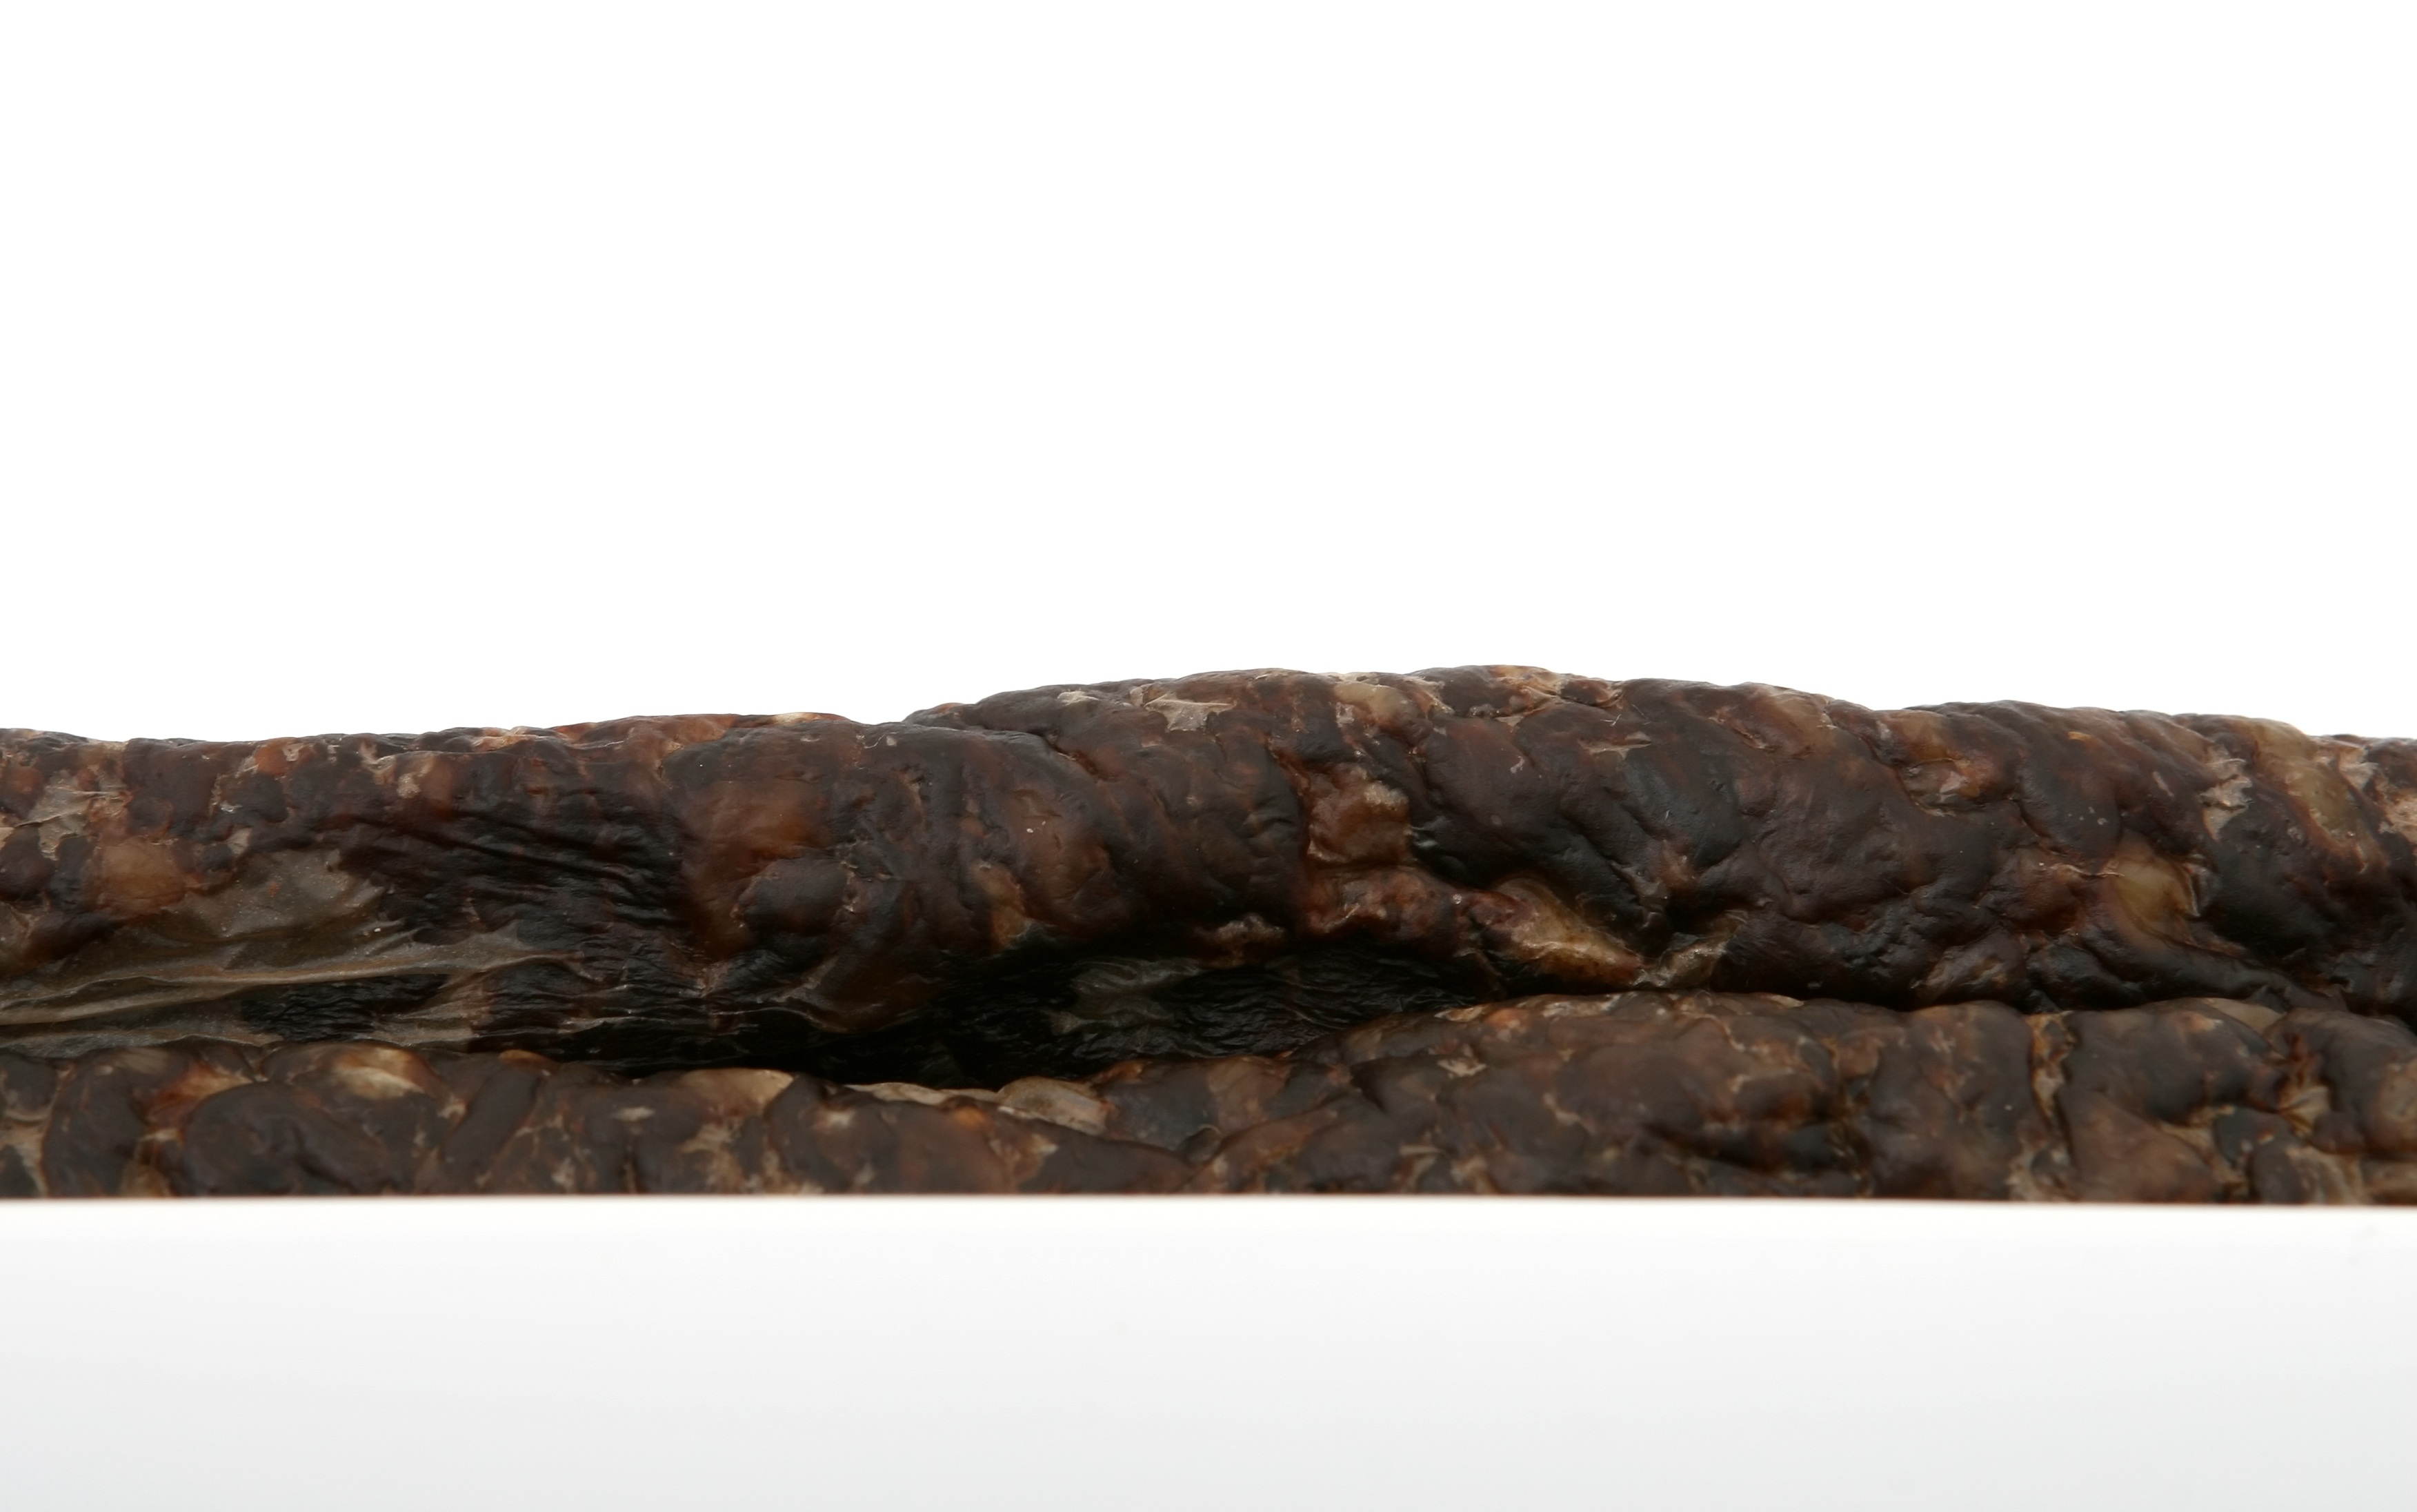
wood, white, game, isolated, dry, horn, food, produce, macro, natural, brown, salt, dried, furniture, ostrich, snack, meat, pork, beef, delicious, lamb, sausage, salty, south, coriander, fat, tasty, up, hang, over, out, preserve, african, kudu, traditional, hung, copy space, veal, copyspace, protein, cholesterol, dehydrated, venison, springbok, fatty, intestine, biltong, borewors, boreworse, droewors, droeworse, cured